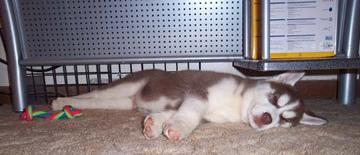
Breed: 1160-n000003-Siberian_husky